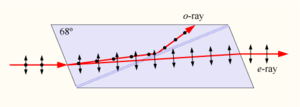
Un prisme de Nicol ou plus simplement le nicol est un polariseur séparant un rayon lumineux en deux rayons de polarisations différentes. Ce fut le premier type de prisme polarisant la lumière, inventé en 1828 par William Nicol d'Édimbourg. Il est constitué d'un cristal rhomboédrique de calcite taillé à un angle de 68°, coupé selon la diagonale, puis recollé à l'aide de baume du Canada.